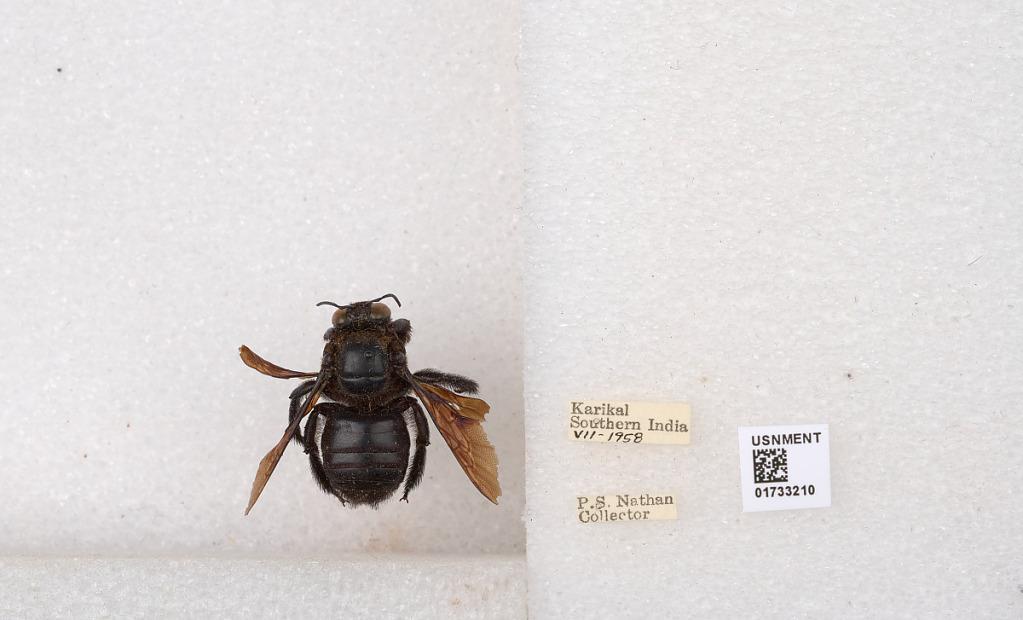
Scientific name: Xylocopa (Ctenoxylocopa) fenestrata (Fabricius)
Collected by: P. Nathan
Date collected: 1958-7-1
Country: India
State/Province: Puducherry
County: Karaikal
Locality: Karikal